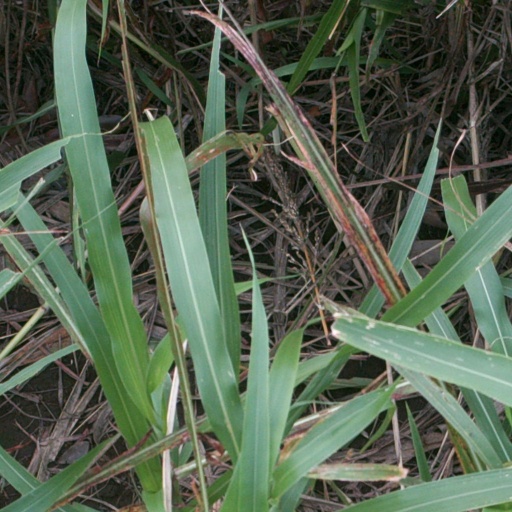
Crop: sorghum